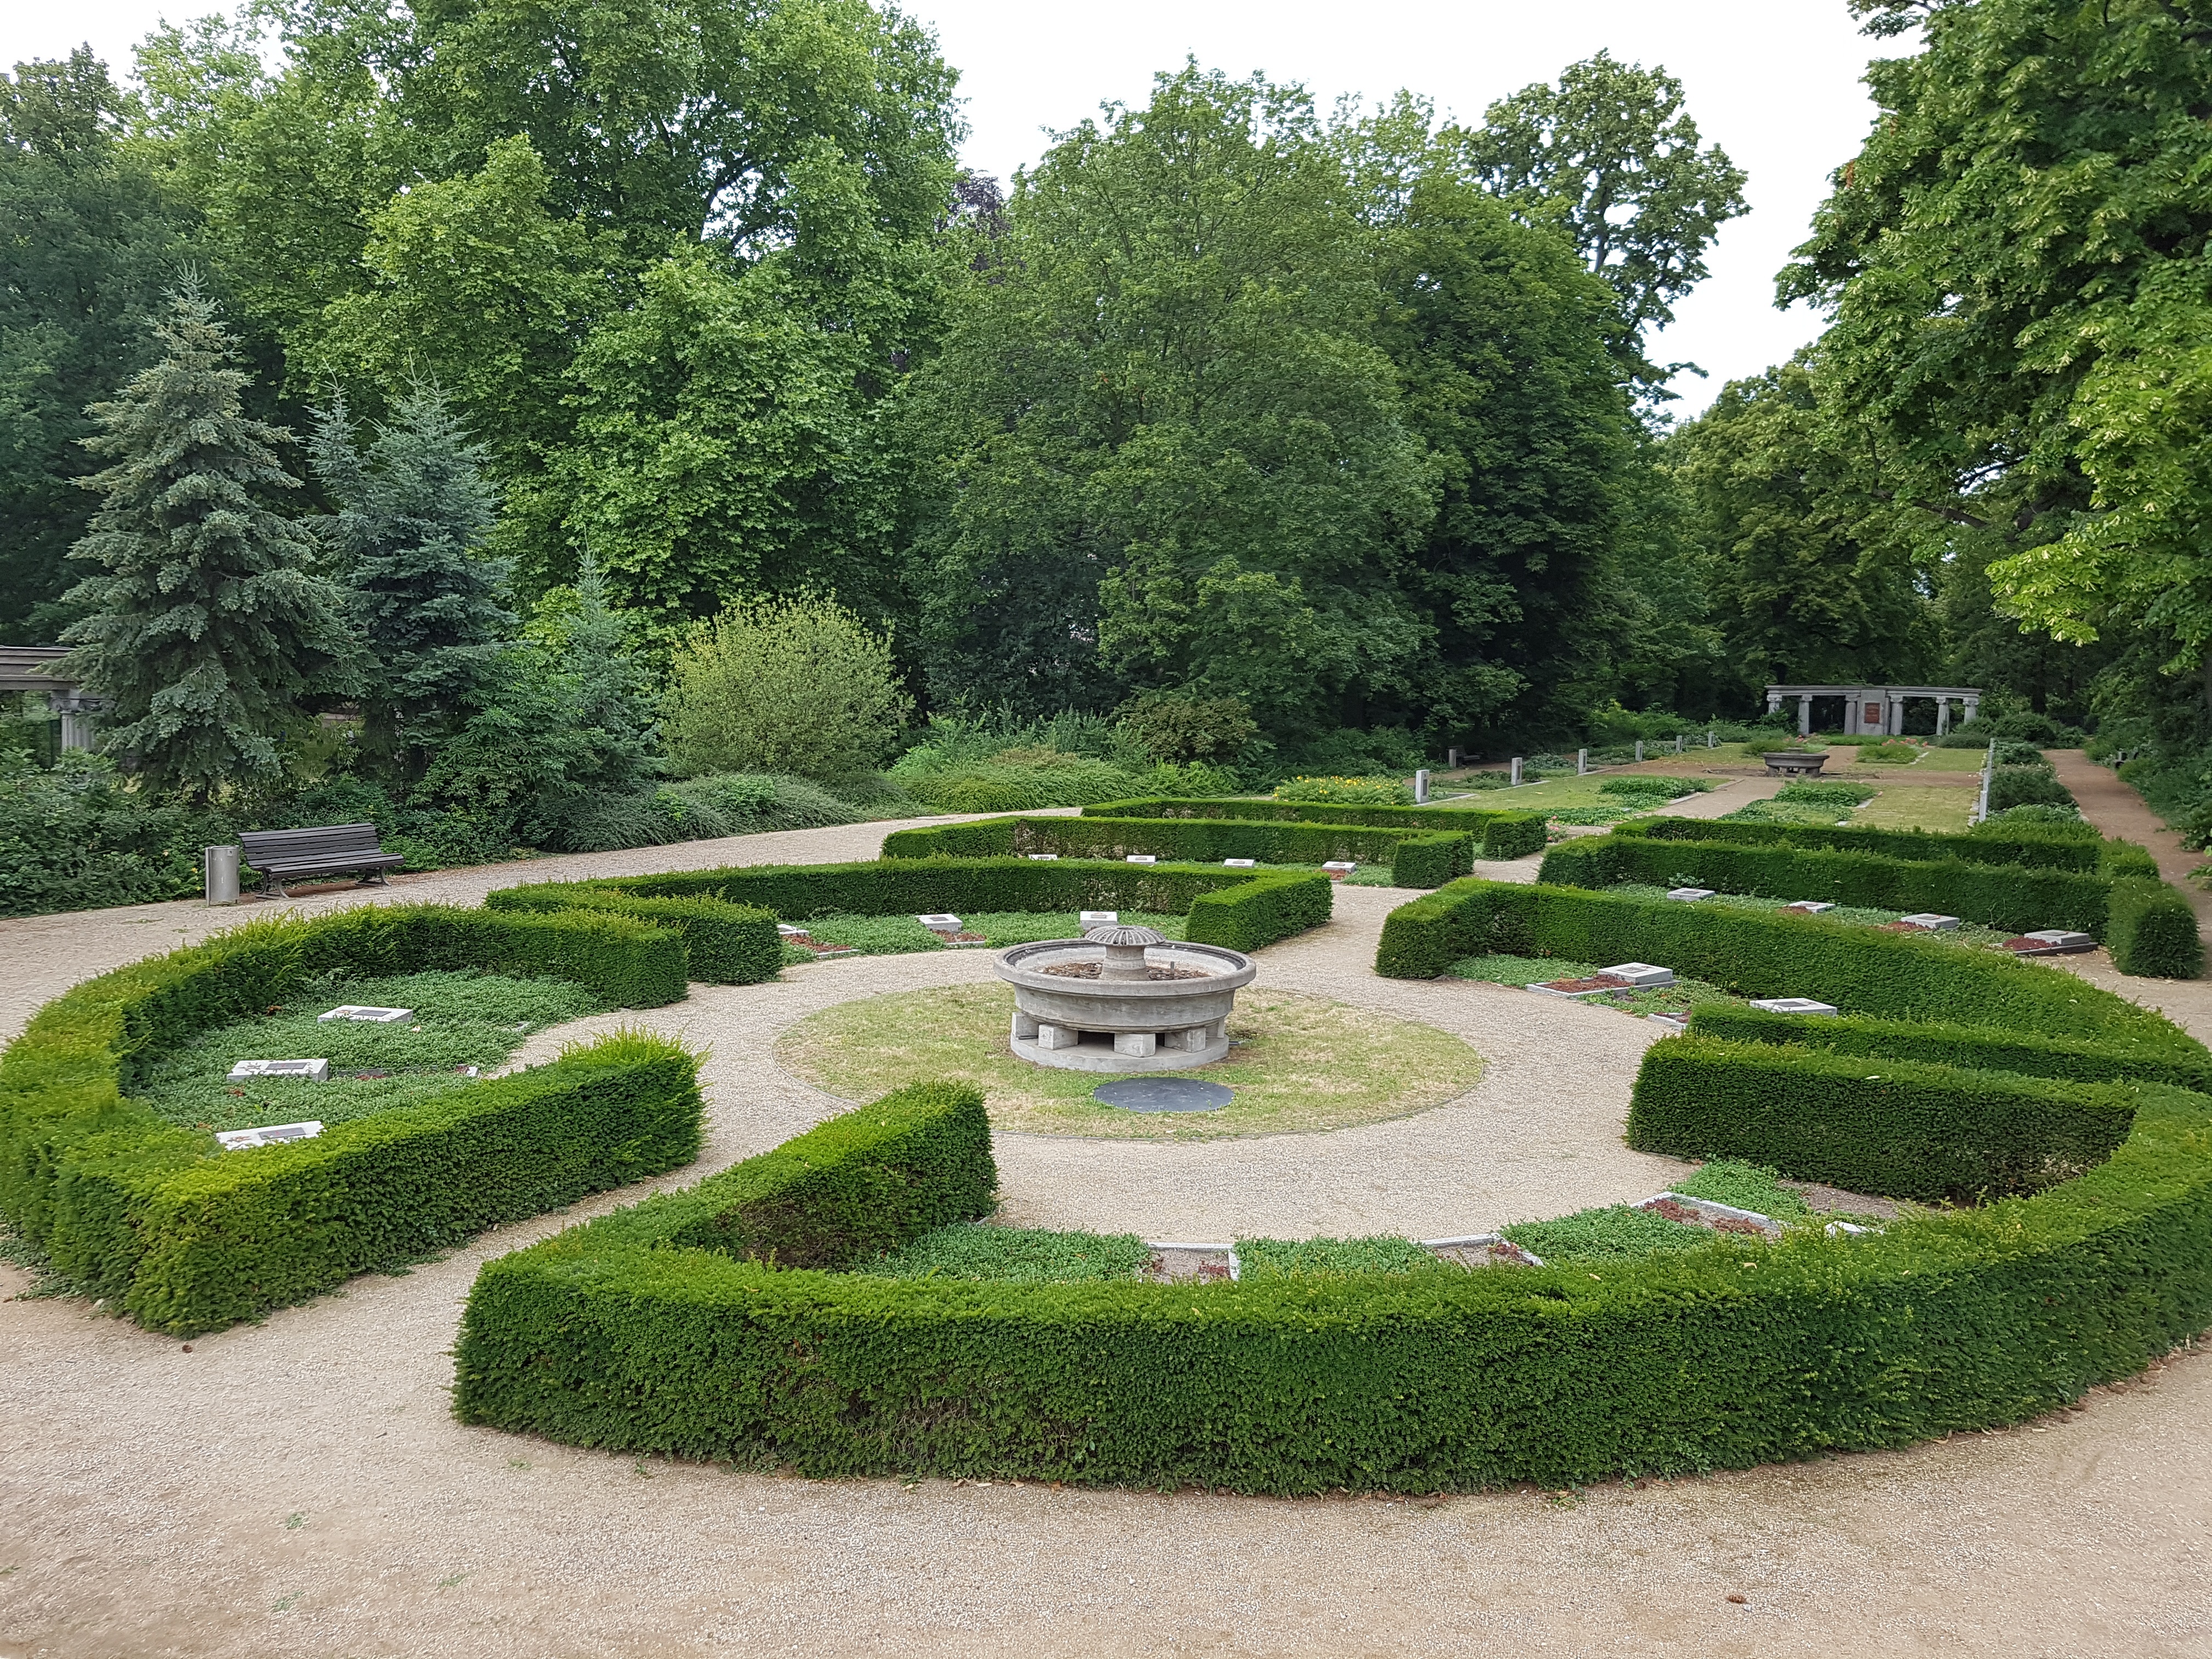
grass, lawn, city, downtown, backyard, botany, garden, landscaping, shrub, botanical garden, estate, yard, brandenburg, outdoor structure, landscape architect